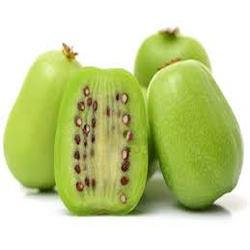
Label: Kiwi